Stop sign

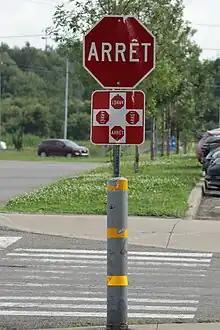
French stop sign in Quebec City, Quebec, along with a diagram underneath showing who else needs to stop.

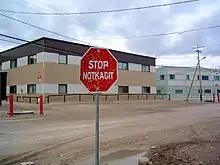
Bilingual sign (English and Inuktitut) in Nunavut

In the Canadian province of Quebec, modern signs read either ' or '. As of 1987, Quebec removed the English "stop" from its road signs in favor of "arrêt". Both "stop" and "arrêt" are considered valid French words, with France actually using the word "STOP" on its stop signs, and the Office québécois de la langue française (OQLF) notes that the use of "stop" on stop signs is attested in French since 1927. At the time of the debates surrounding the adoption of the Charter of the French Language ("Bill 101") in 1977, the usage of "stop" was considered to be English and therefore controversial; some signs were occasionally vandalized with red spray paint to turn the word ' into "101". However, it was later officially determined by the OQLF that "stop" is a valid French word in this context, and the older dual ' / ' usage is therefore considered redundant and therefore deprecated ("à éviter"). Newly installed signs thus use only one word, more commonly only ' in Québec, while ' is seen in predominantly English-speaking areas. The latter version of stop signs has been disagreed upon by some Quebec residents. Bilingual signs with ' are still placed in areas of Alberta, New Brunswick and Manitoba; the Acadian regions of Nova Scotia, and Prince Edward Island; on federal property in the National Capital Region; and at all border crossings of the Canada–United States border. On First Nations or Inuit territories, stop signs sometimes use the local aboriginal language in addition or instead of English, French, or both, such as Inuktitut '. All other English-speaking areas of Canada use '.